Freedom, Unity and Solidarity Party

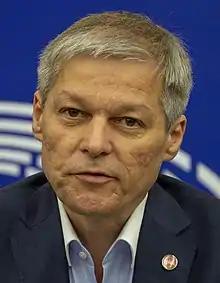
Dacian Cioloș, president of PLUS in July 2019

On 30 March 2018, former Prime Minister of Romania Dacian Cioloș announced his plans to establish a new political party, the "Romania Together Movement" ("Mișcarea România Împreună"), together with some of the former members of the Cioloș Cabinet, such as Dragoș Pîslaru, Vlad Voiculescu, Alin Mituța, Dragoș Tudorache, and Anca Dragu. Despite the party gaining notoriety in the subsequent months and appearing in various opinion polls, its official registration was never finalized due to various appeals and delays in the legal process, which Cioloș claimed to be politically motivated.